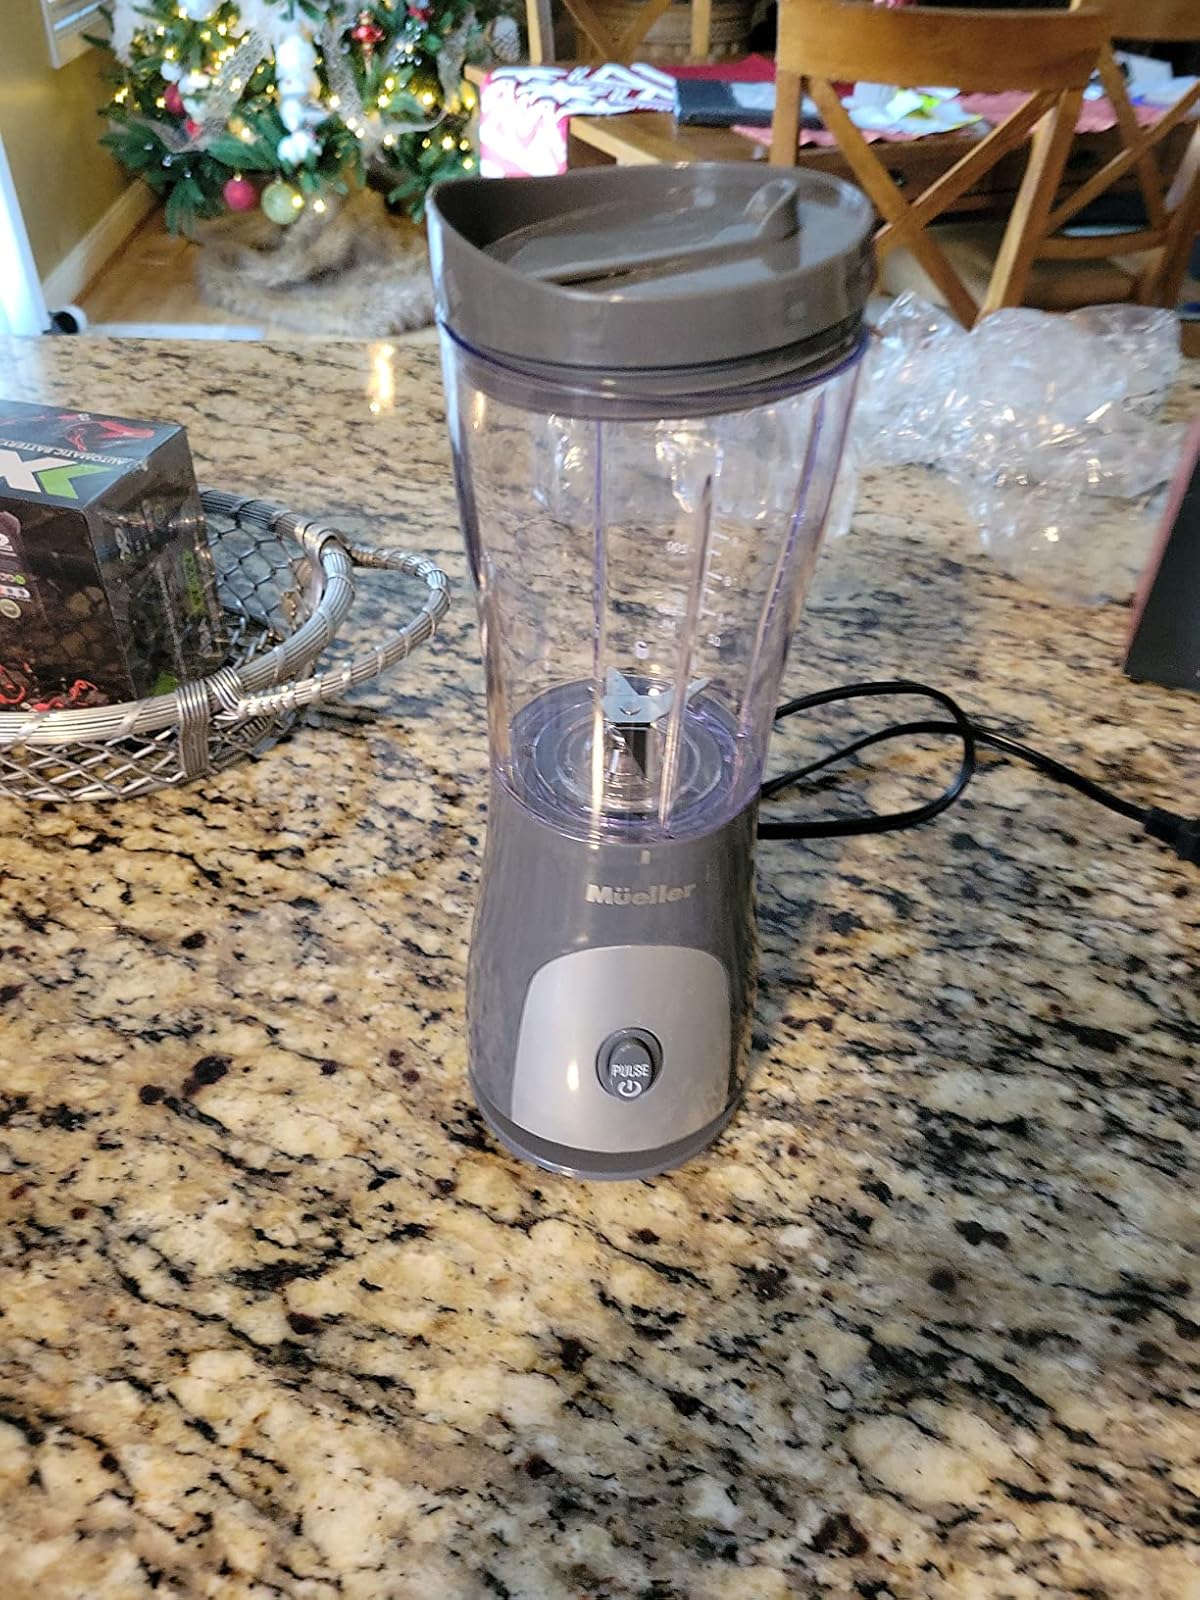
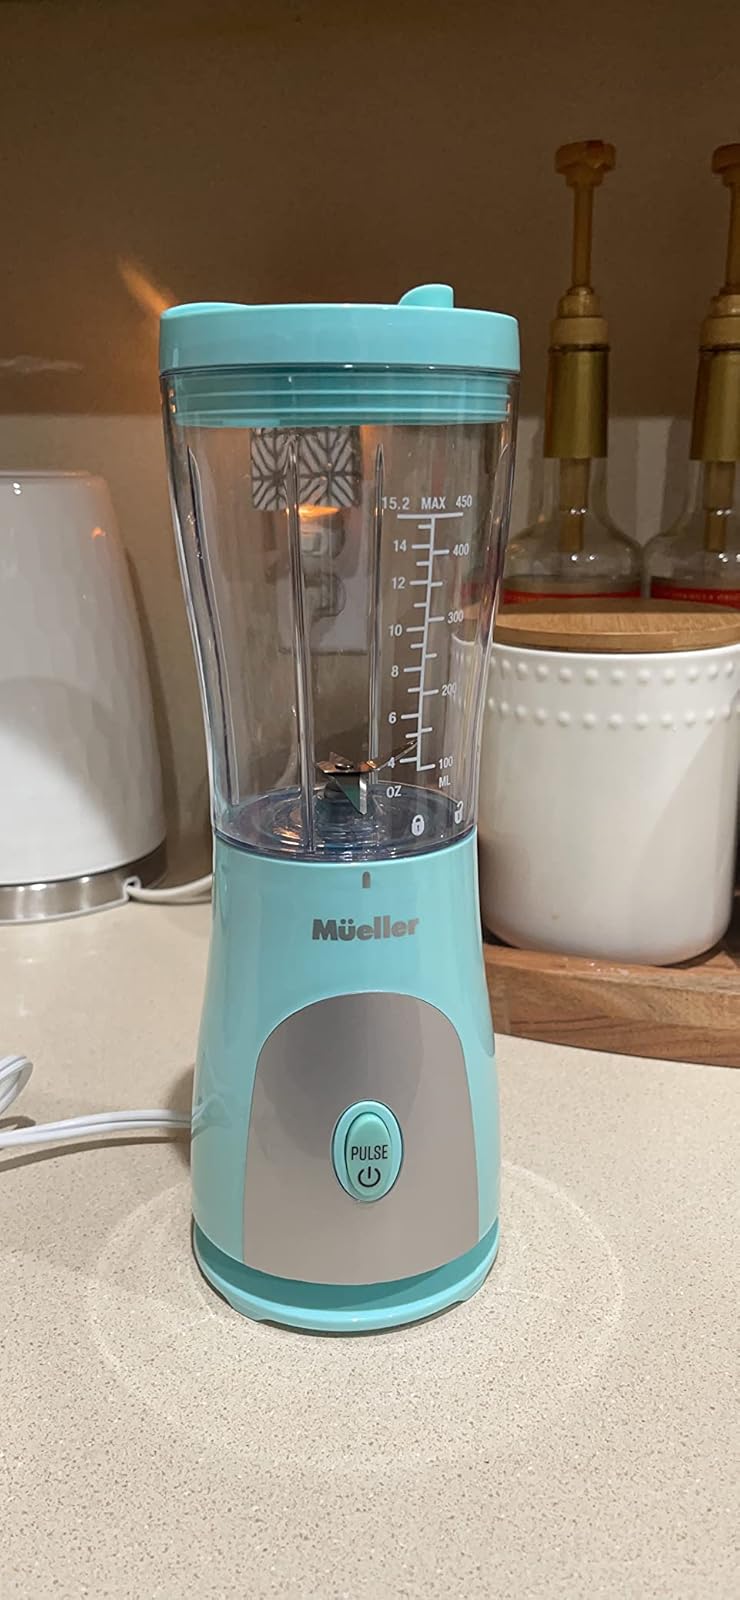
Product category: items_blender
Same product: no